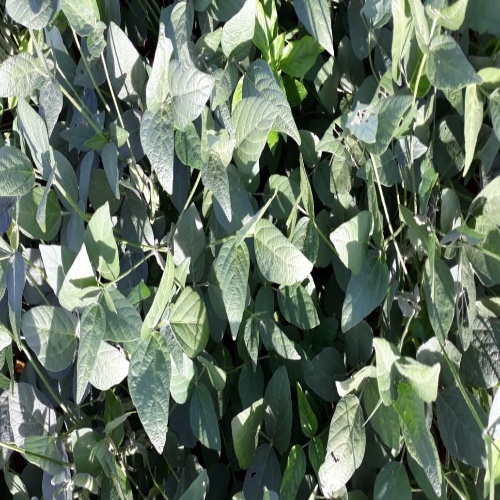
Label: Caterpillar